History of ecstasy

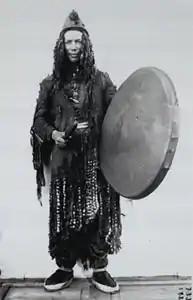
Shaman with drum

The history of ecstasy explores the global and historical pursuit of altered states of consciousness—states in which individuals seek to transcend ordinary perception and experience unity, transcendence, or transformation. Rooted in the Greek term ekstasis, meaning "to stand outside oneself", the quest for ecstasy has taken on religious, cultural, medicinal, and even political dimensions across millennia and continents.